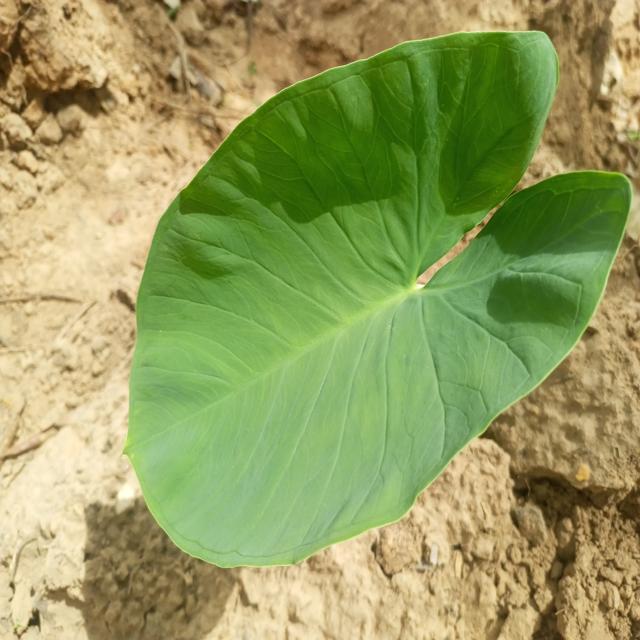
Label: Healthy